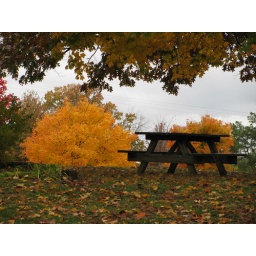
I just loved this yellow tree at Freeman Lake in Elizabethtown, Kentucky.